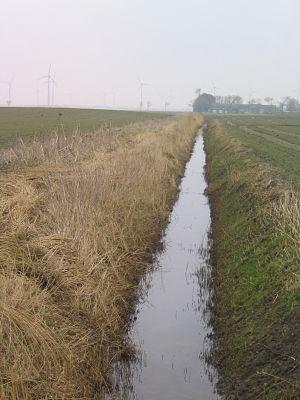
En agriculture, sylviculture et parfois dans le domaine de l'urbanisme, le drainage est une opération qui consiste à provoquer artificiellement l'évacuation de l'eau gravitaire présente dans la macro-porosité du sol à la suite de précipitations.